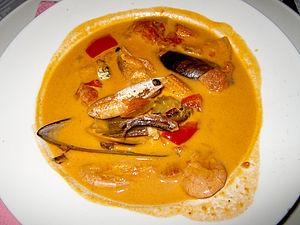
Les spécialités de la mer, poissons et fruits de mer, sont consommés depuis très longtemps par l'Homme.